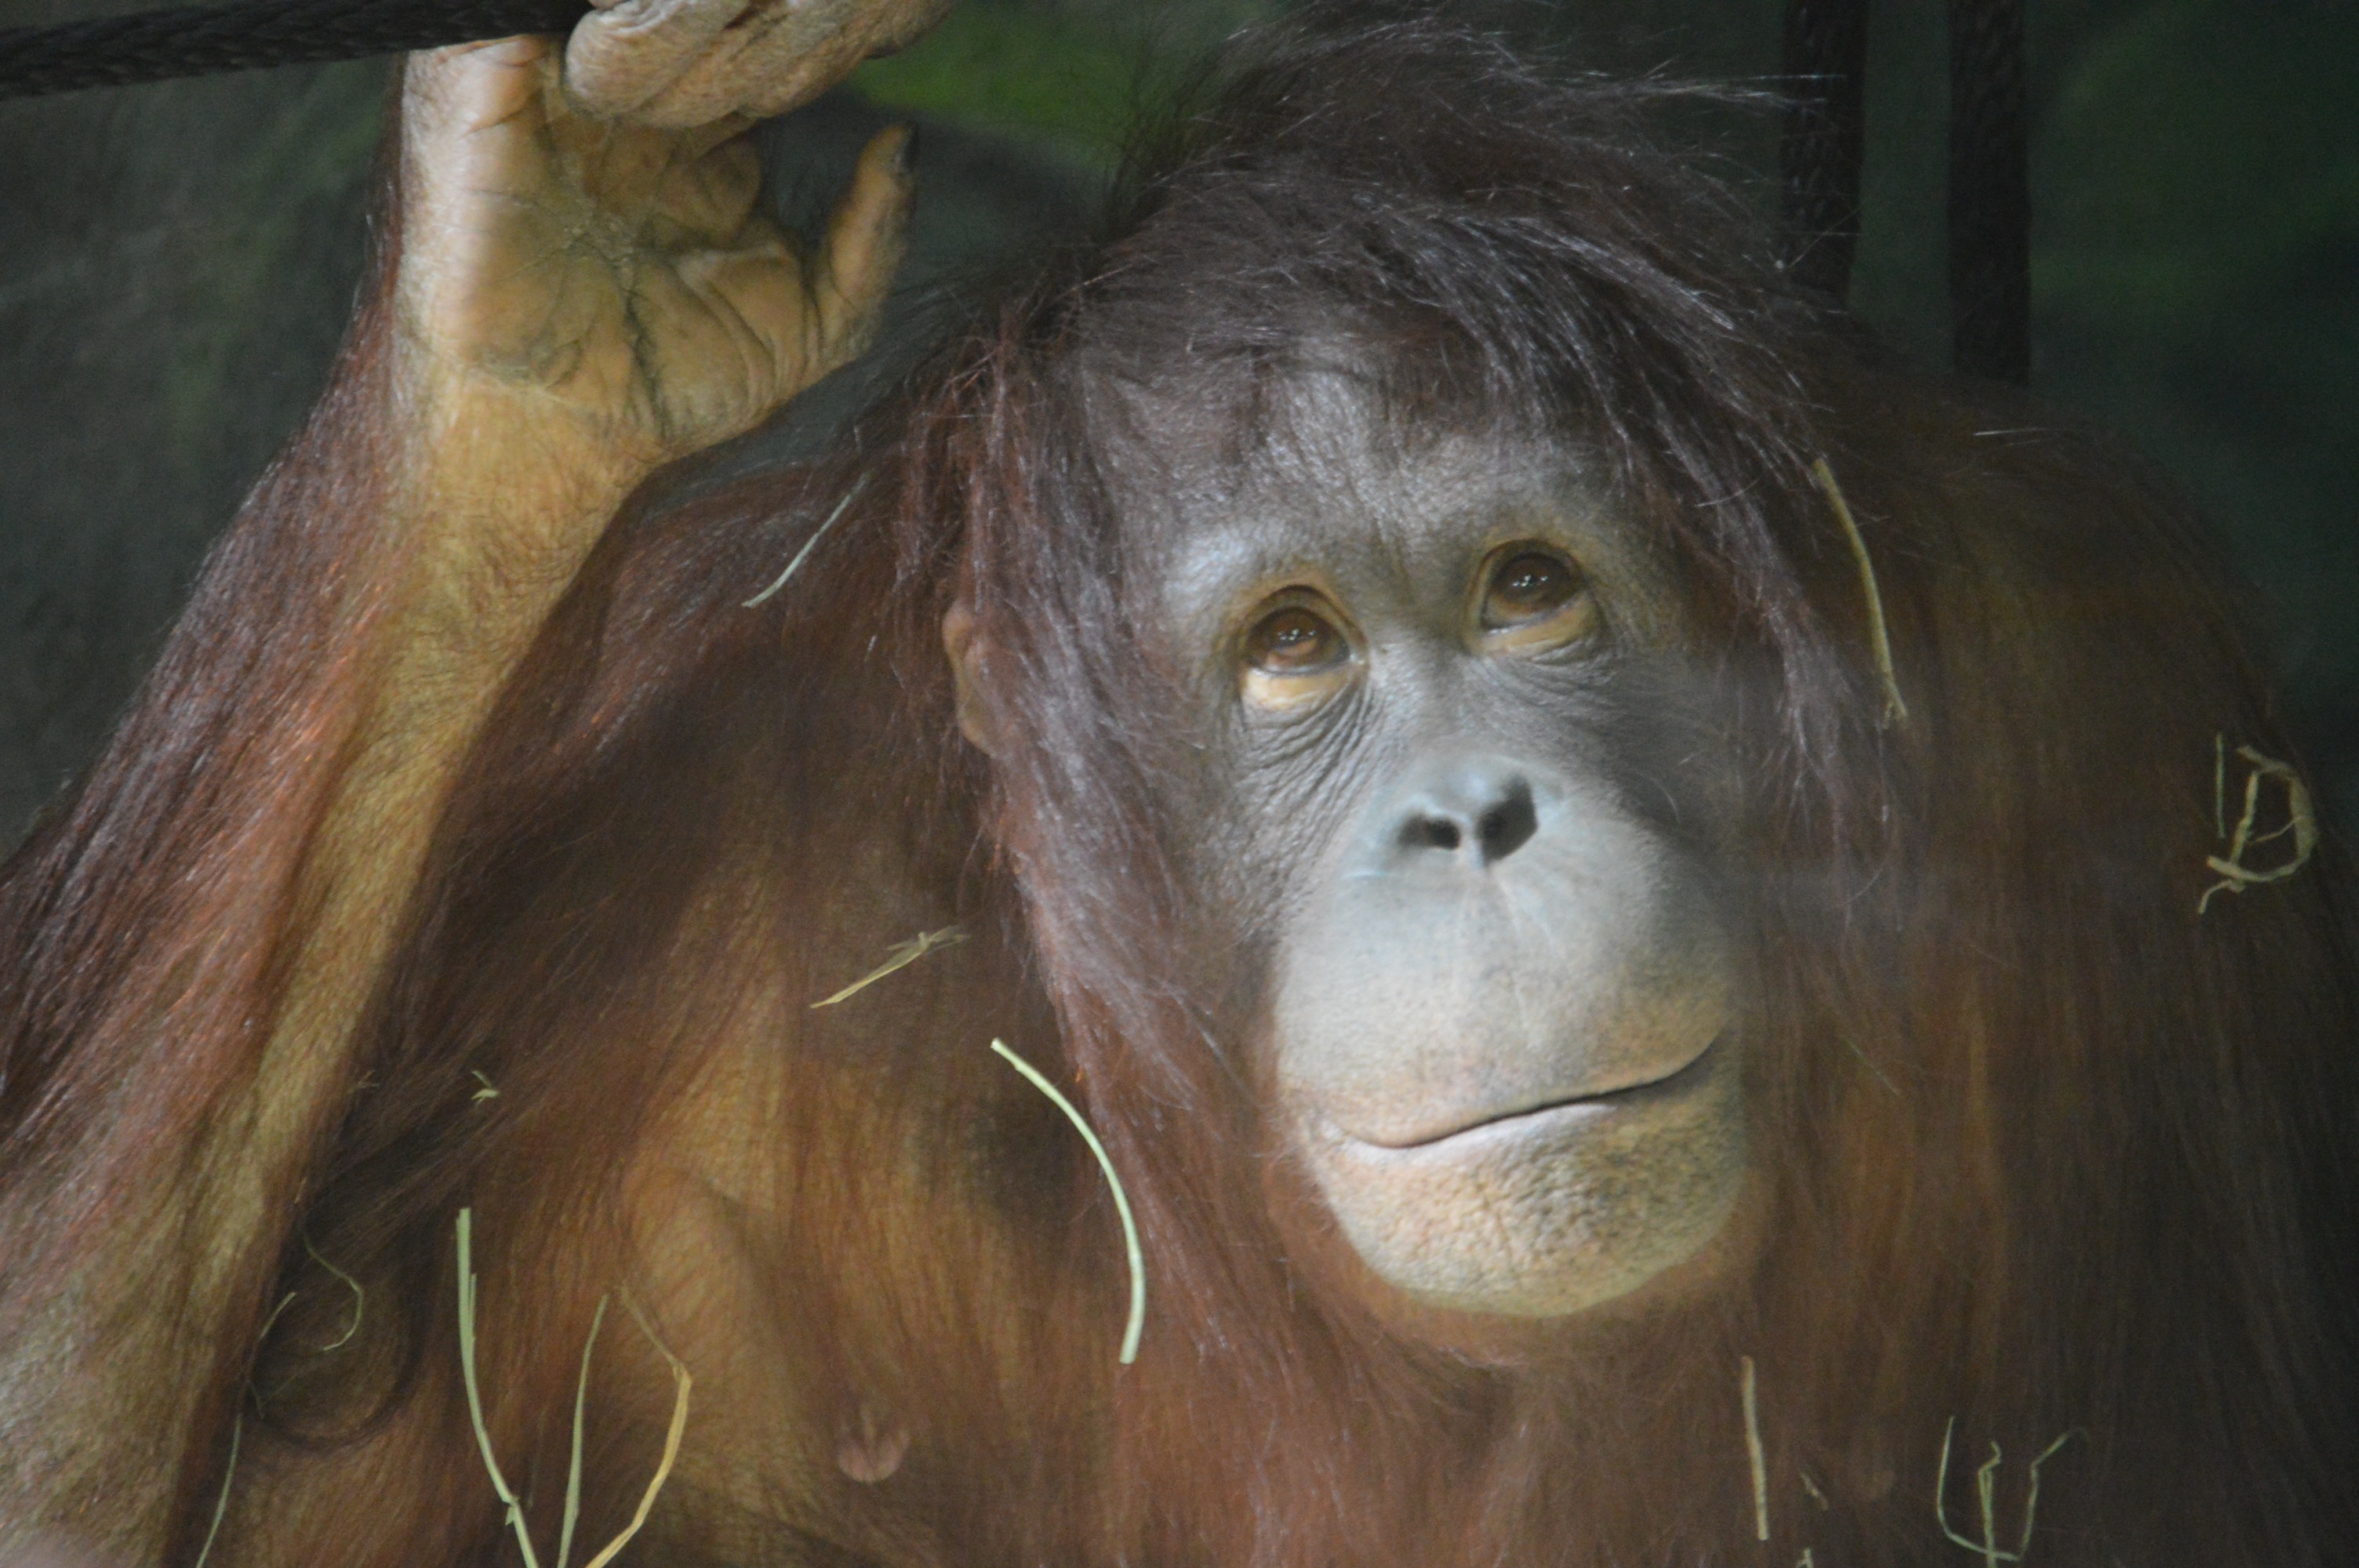
animal, cute, wildlife, zoo, jungle, mammal, monkey, fauna, primate, face, ape, orangutan, rainforest, endangered, vertebrate, orangutang, great ape